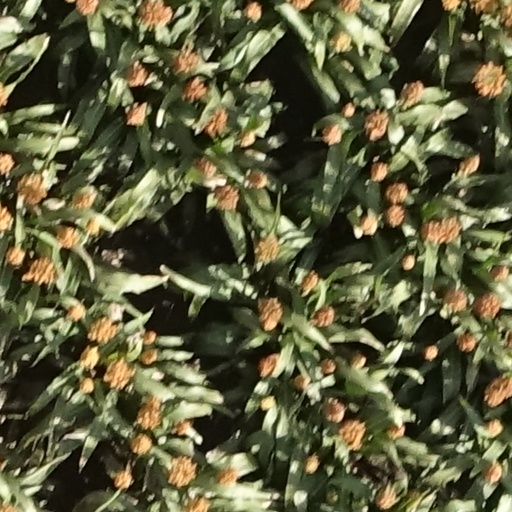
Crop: sorghum